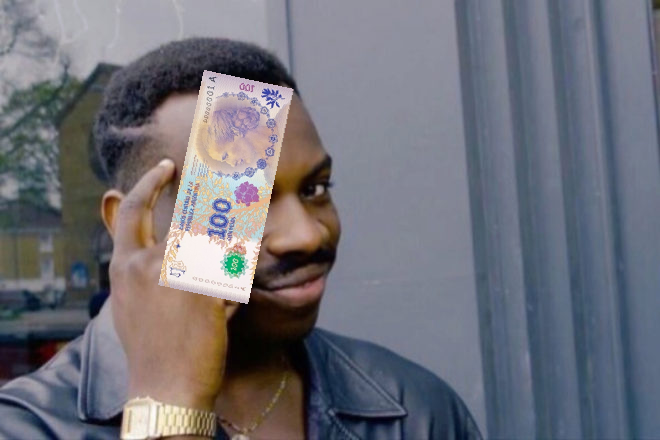
Denominación: 100